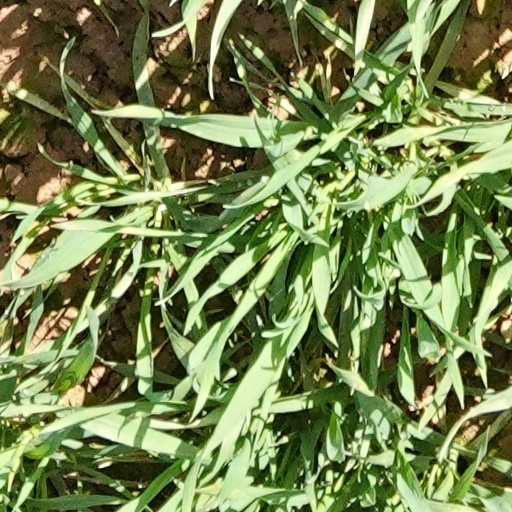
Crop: wheat